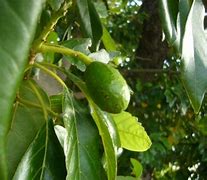
Label: others